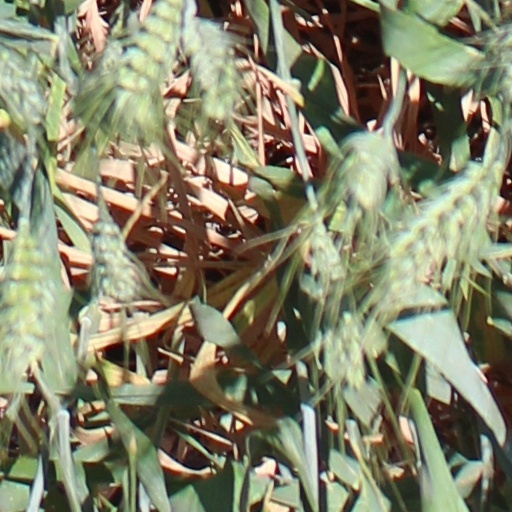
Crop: wheat